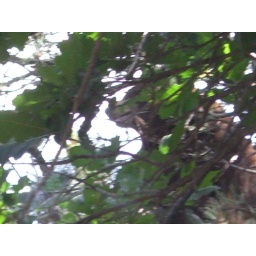
new pics of mama bear, sleeping in the neighbor's tree